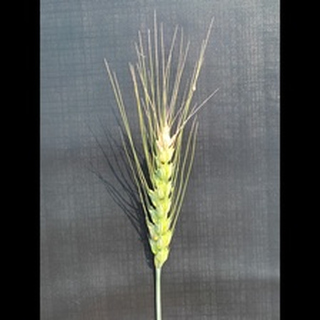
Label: wheat_blast